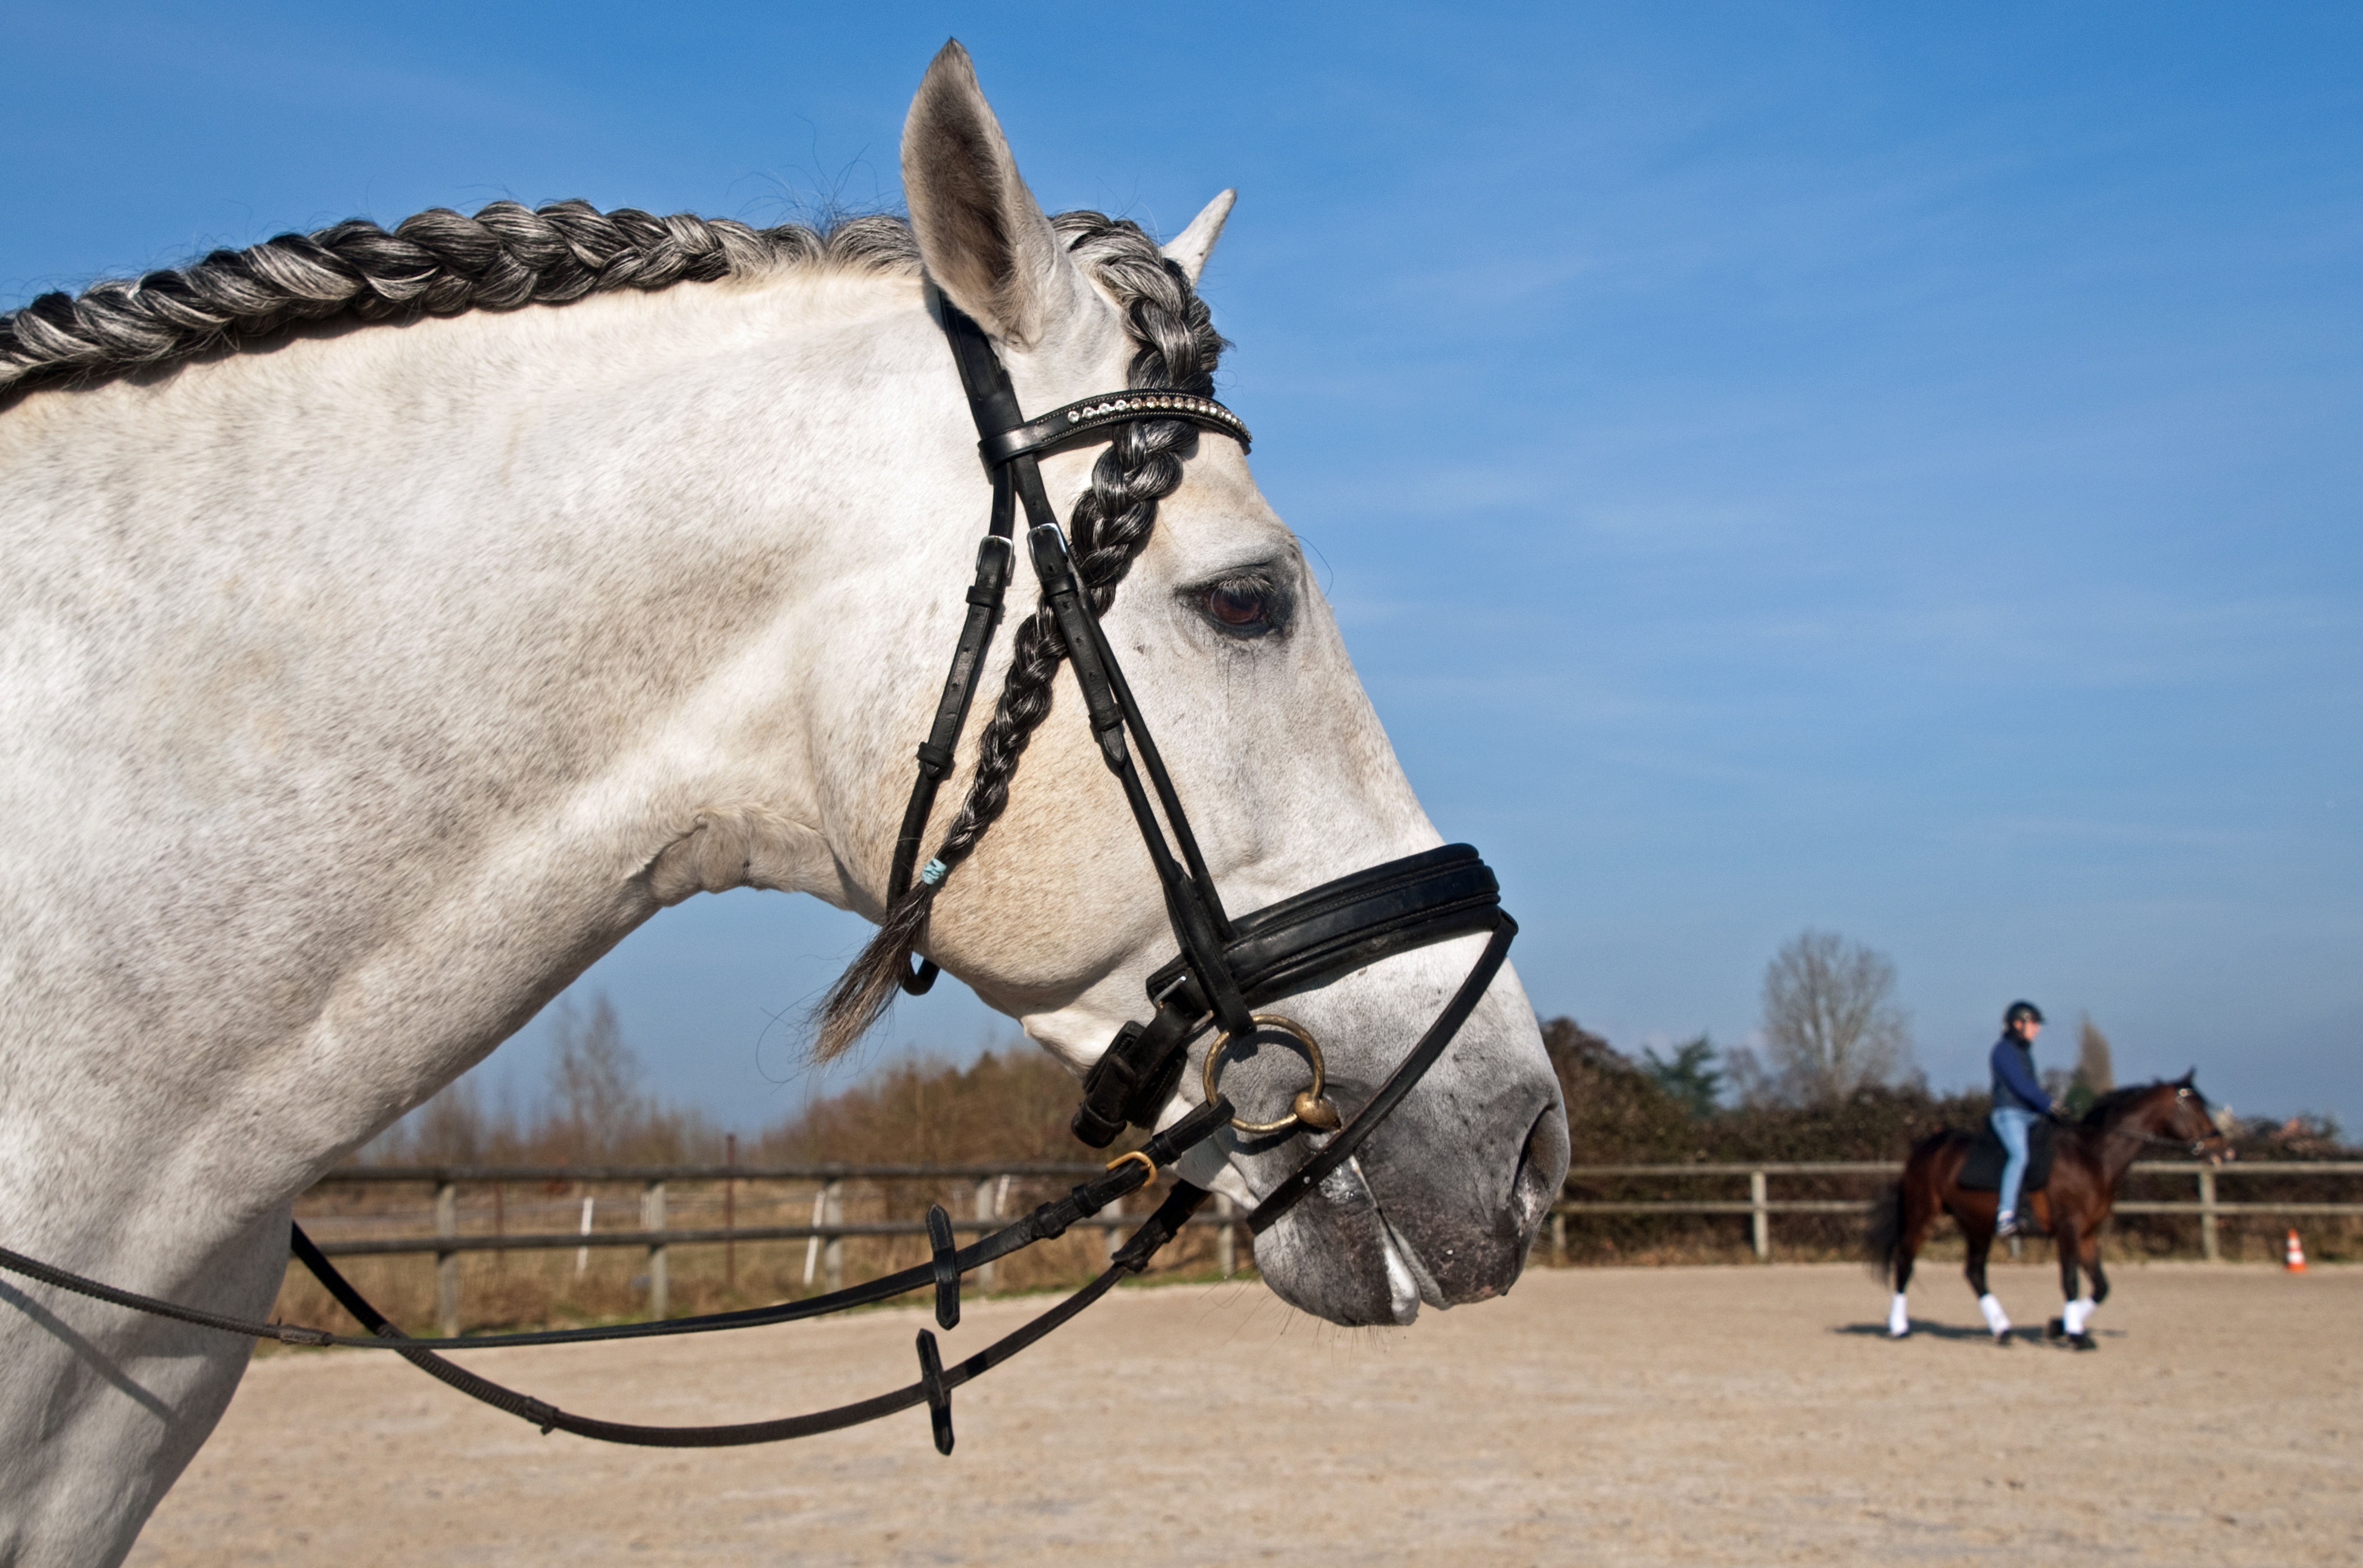
profile, jumping, horse, rein, mammal, stallion, mane, bridle, head, mare, halter, horseback riding, equestrianism, pack animal, plait, horse like mammal, horse harness, horse tack, animal sports, english riding, equestrian sport